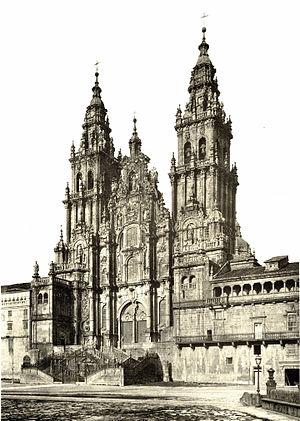
La cathédrale de Saint-Jacques-de-Compostelle est une cathédrale située dans le centre historique de la ville de Saint-Jacques-de-Compostelle, but de l'un des plus grands pèlerinages de l'Europe médiévale. En 2014, c'est l'un des plus vivants foyers de la dévotion catholique.